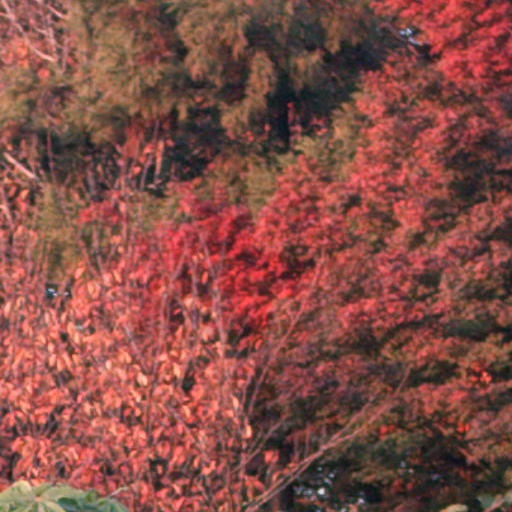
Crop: cassava